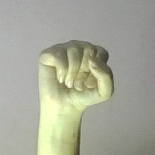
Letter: saad